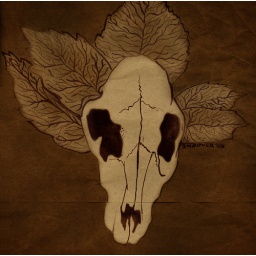
Reed pen, brown paper bag. Drawing inspired by recent photo of roadside skull.